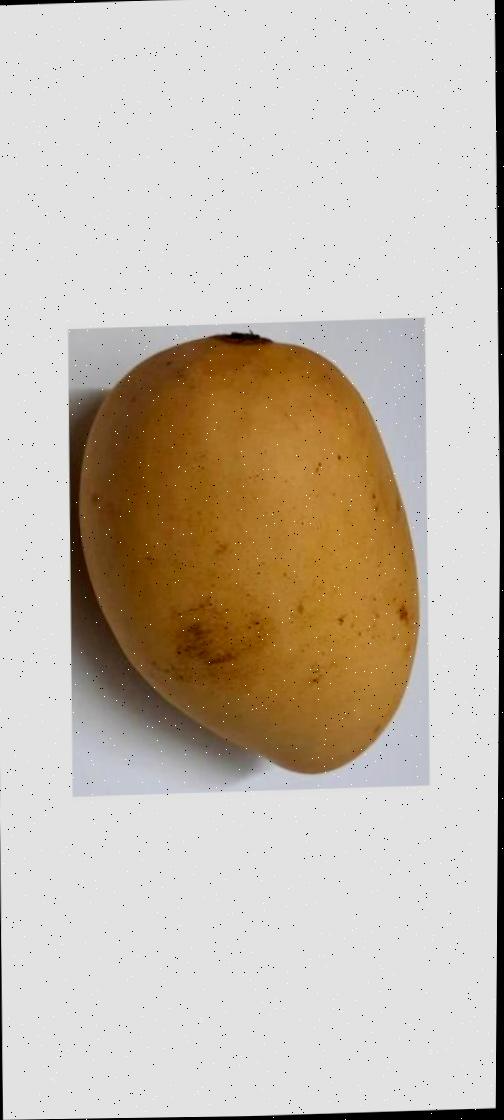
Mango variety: Katimon